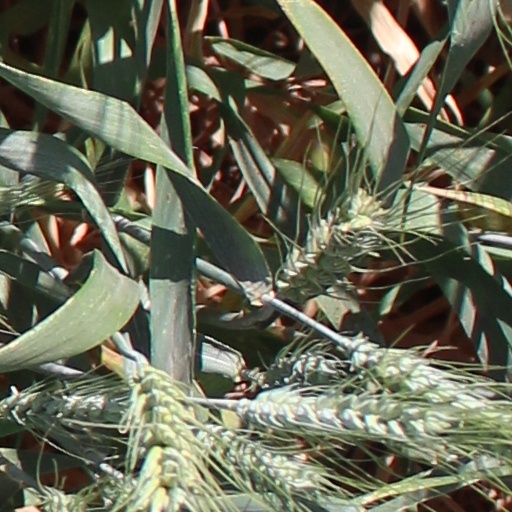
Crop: wheat